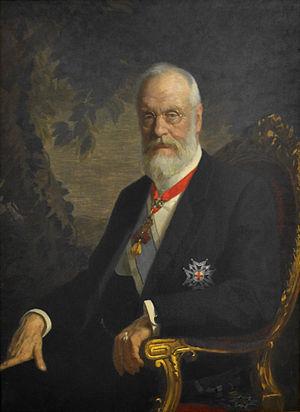
Le musée des rois de Bavière est situé à Schwangau aux confins la Souabe en Allemagne. Ouvert en 2011, c'est un haut lieu touristique des Alpes bavaroises. Il retrace l'histoire des princes de la maison de Wittelsbach ayant été rois de Bavière, entre 1806 et 1918.